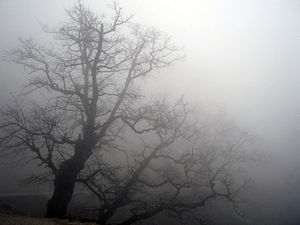
Tåge
Tåge
Tåge er en sky der ligger på jorden; bittesmå dråber af vand der er lette nok til at svæve omkring i luften uden at falde ned som nedbør. I meteorologien skelner man mellem tåge når sigtbarheden er mindre end en kilometer, og dis hvis sigtbarheden er bedre.